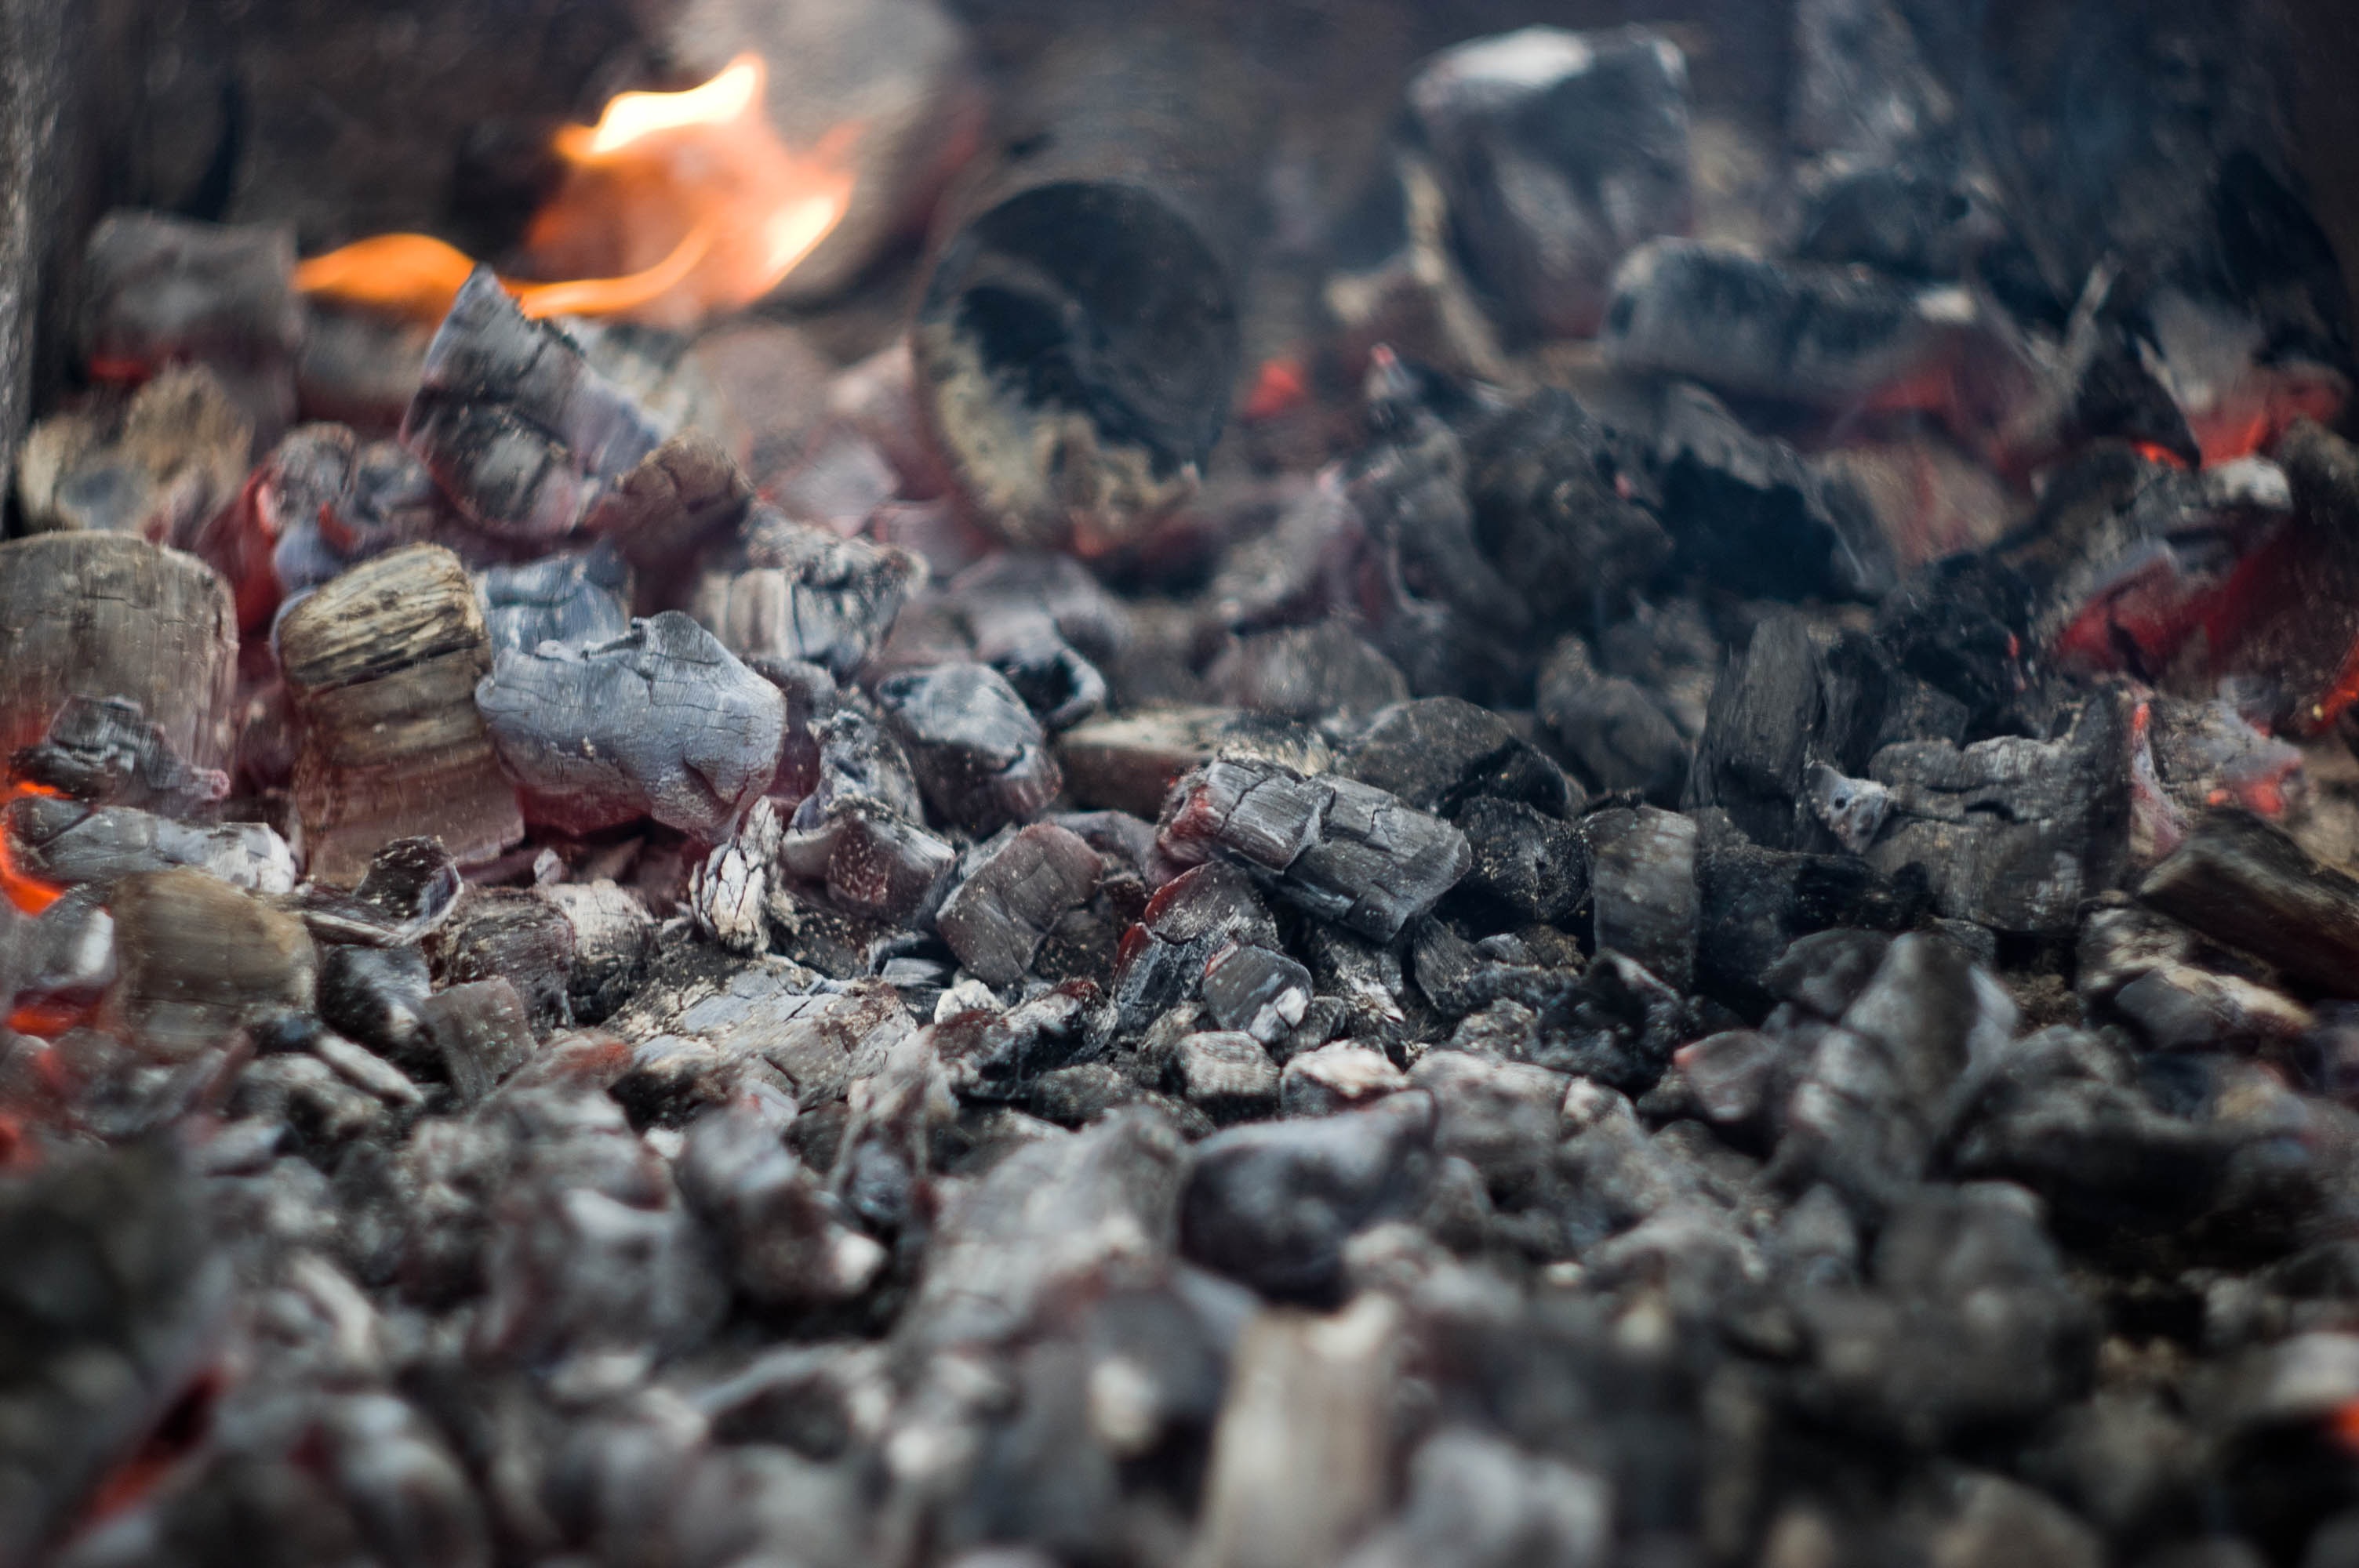
rock, wood, night, orange, food, bbq, flame, fire, soil, firewood, black, ash, campfire, bonfire, stove, burn, background, waste, burned, fever, burns, koster, coals, soot